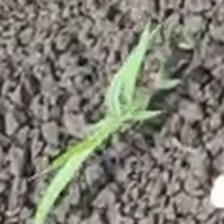
Weed species: Digitaria_SP_(Digitaria Sanguinalis )